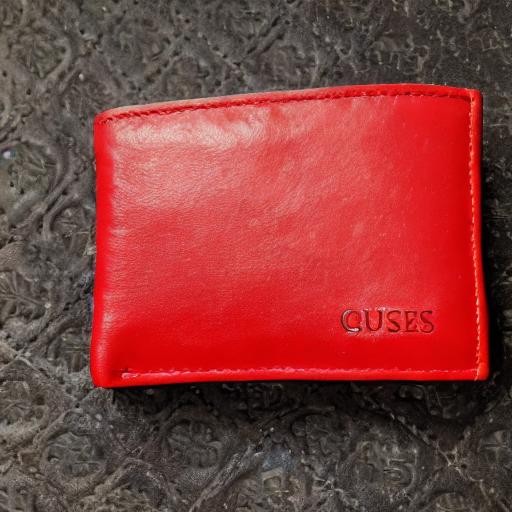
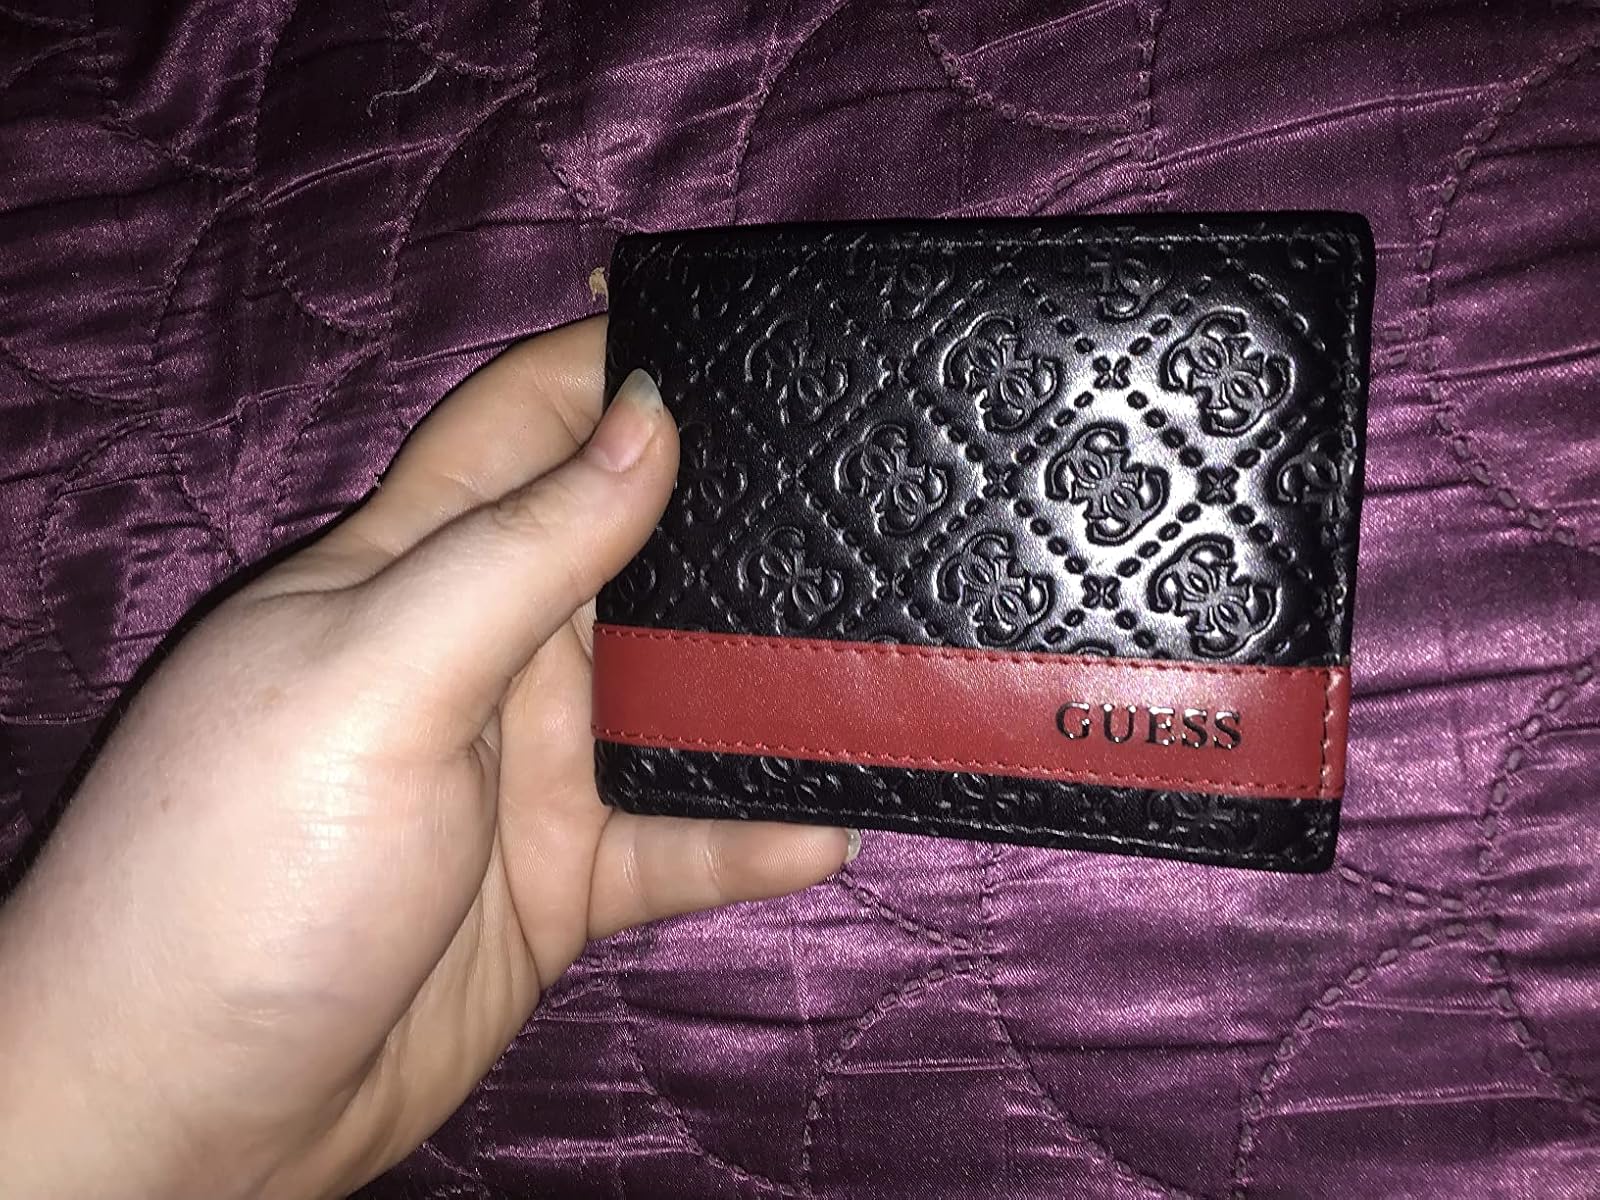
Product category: accessories_wallet
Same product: no